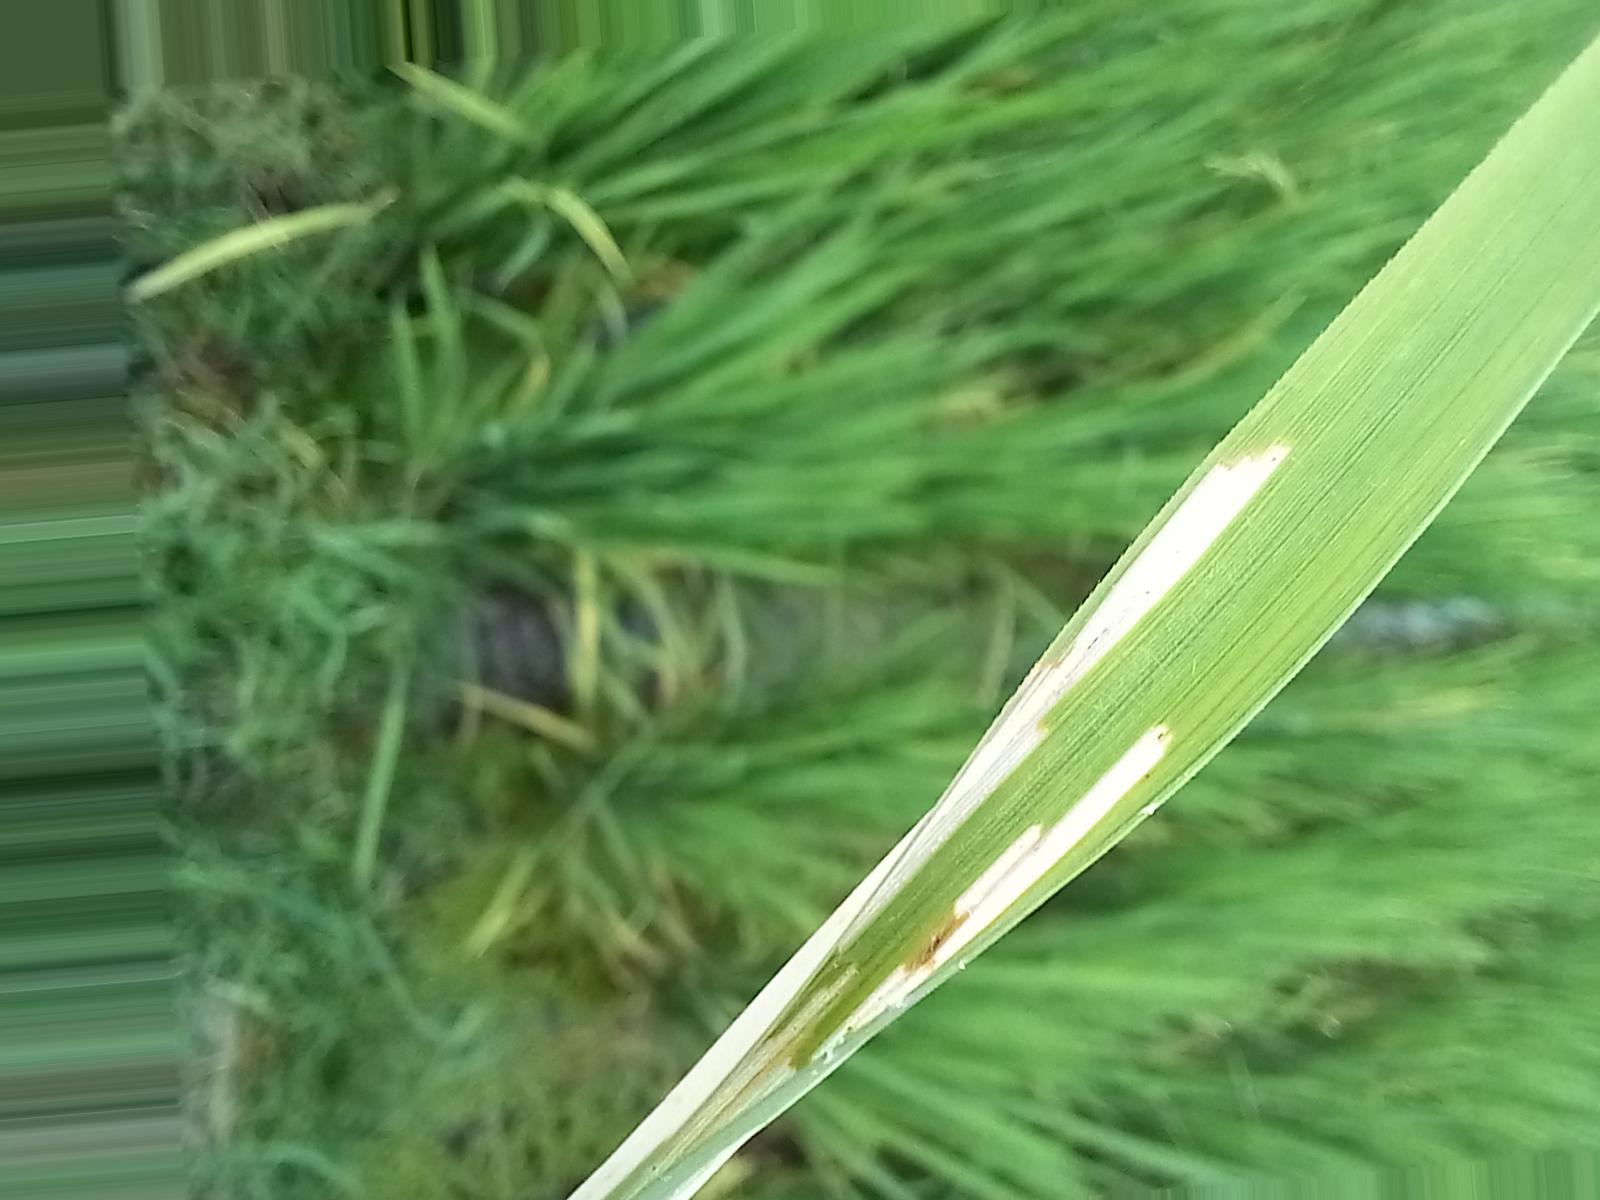
Nhãn: Sâu gai ( Hispa )